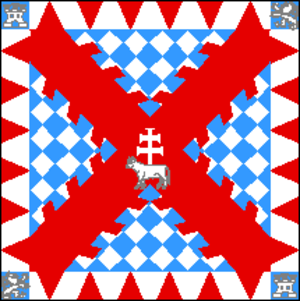
Caravaca de la Cruz est une commune de la communauté autonome de la Région de Murcie, en Espagne. Elle est située dans la comarque du Nord-Ouest.